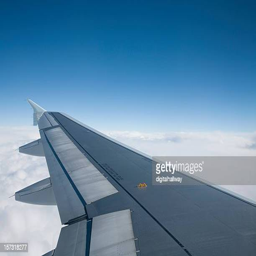
a gray airplane wing against a cloudy blue sky